Describe the emotion expressed in this image:  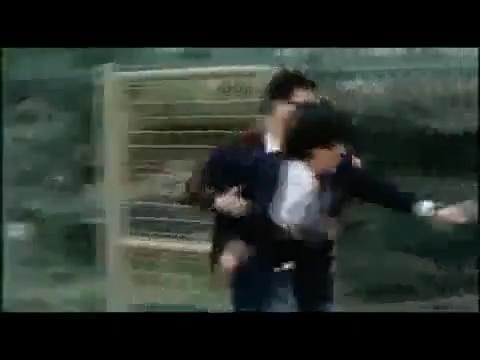
This person displays Pain, valence and arousal with low intensity.